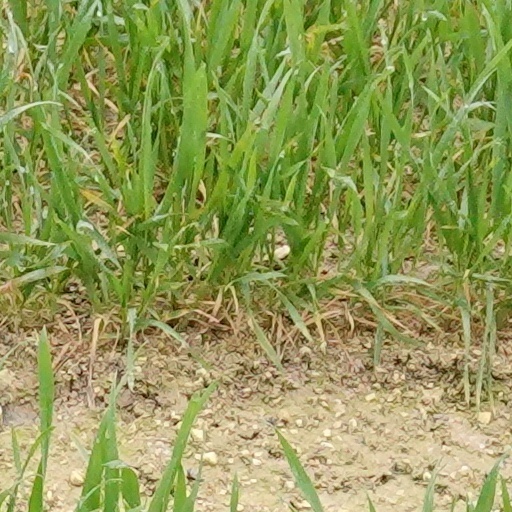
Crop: wheat